George Massey Tunnel

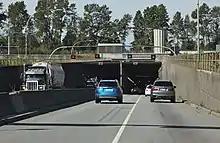
South portal of the Massey Tunnel

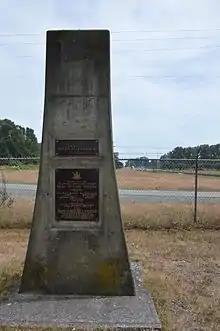
George Massey Tunnel dedication plaque

The George Massey Tunnel (often referred to as the Massey Tunnel) is a highway traffic tunnel in the Metro Vancouver region of southwestern British Columbia carrying Highway 99 beneath the south arm of the Fraser River. It is located approximately south of the city centre of Vancouver, British Columbia, and approximately north of the Canada–United States border at Blaine, Washington.